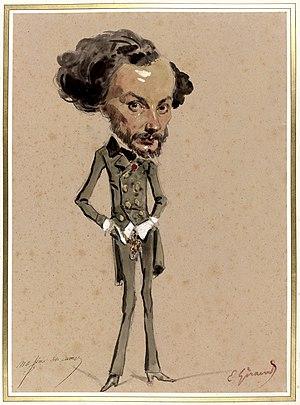
Maxime Du Camp (1822–1894)), French writer and photographer.
Maxime Du Camp, né à Paris le 8 février 1822 et mort à Baden-Baden le 8 février 1894, est un écrivain polygraphe et photographe français, membre de l’Académie française.
Pierre François Eugène Giraud dit aussi Eugène Giraud, né le 9 août 1806 à Paris, où il est mort le 29 décembre 1881, est un peintre et graveur français. Son œuvre la plus connue est le portrait peint de l'écrivain Gustave Flaubert.